Ruy Guerra

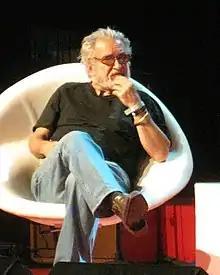
Guerra in 2010

Ruy Alexandre Guerra Coelho Pereira (born August 22, 1931) is a Portuguese-Brazilian film director and screenwriter. Guerra was born a Portuguese citizen in Lourenço Marques (today Maputo) in Mozambique, when it was still a Portuguese colony.